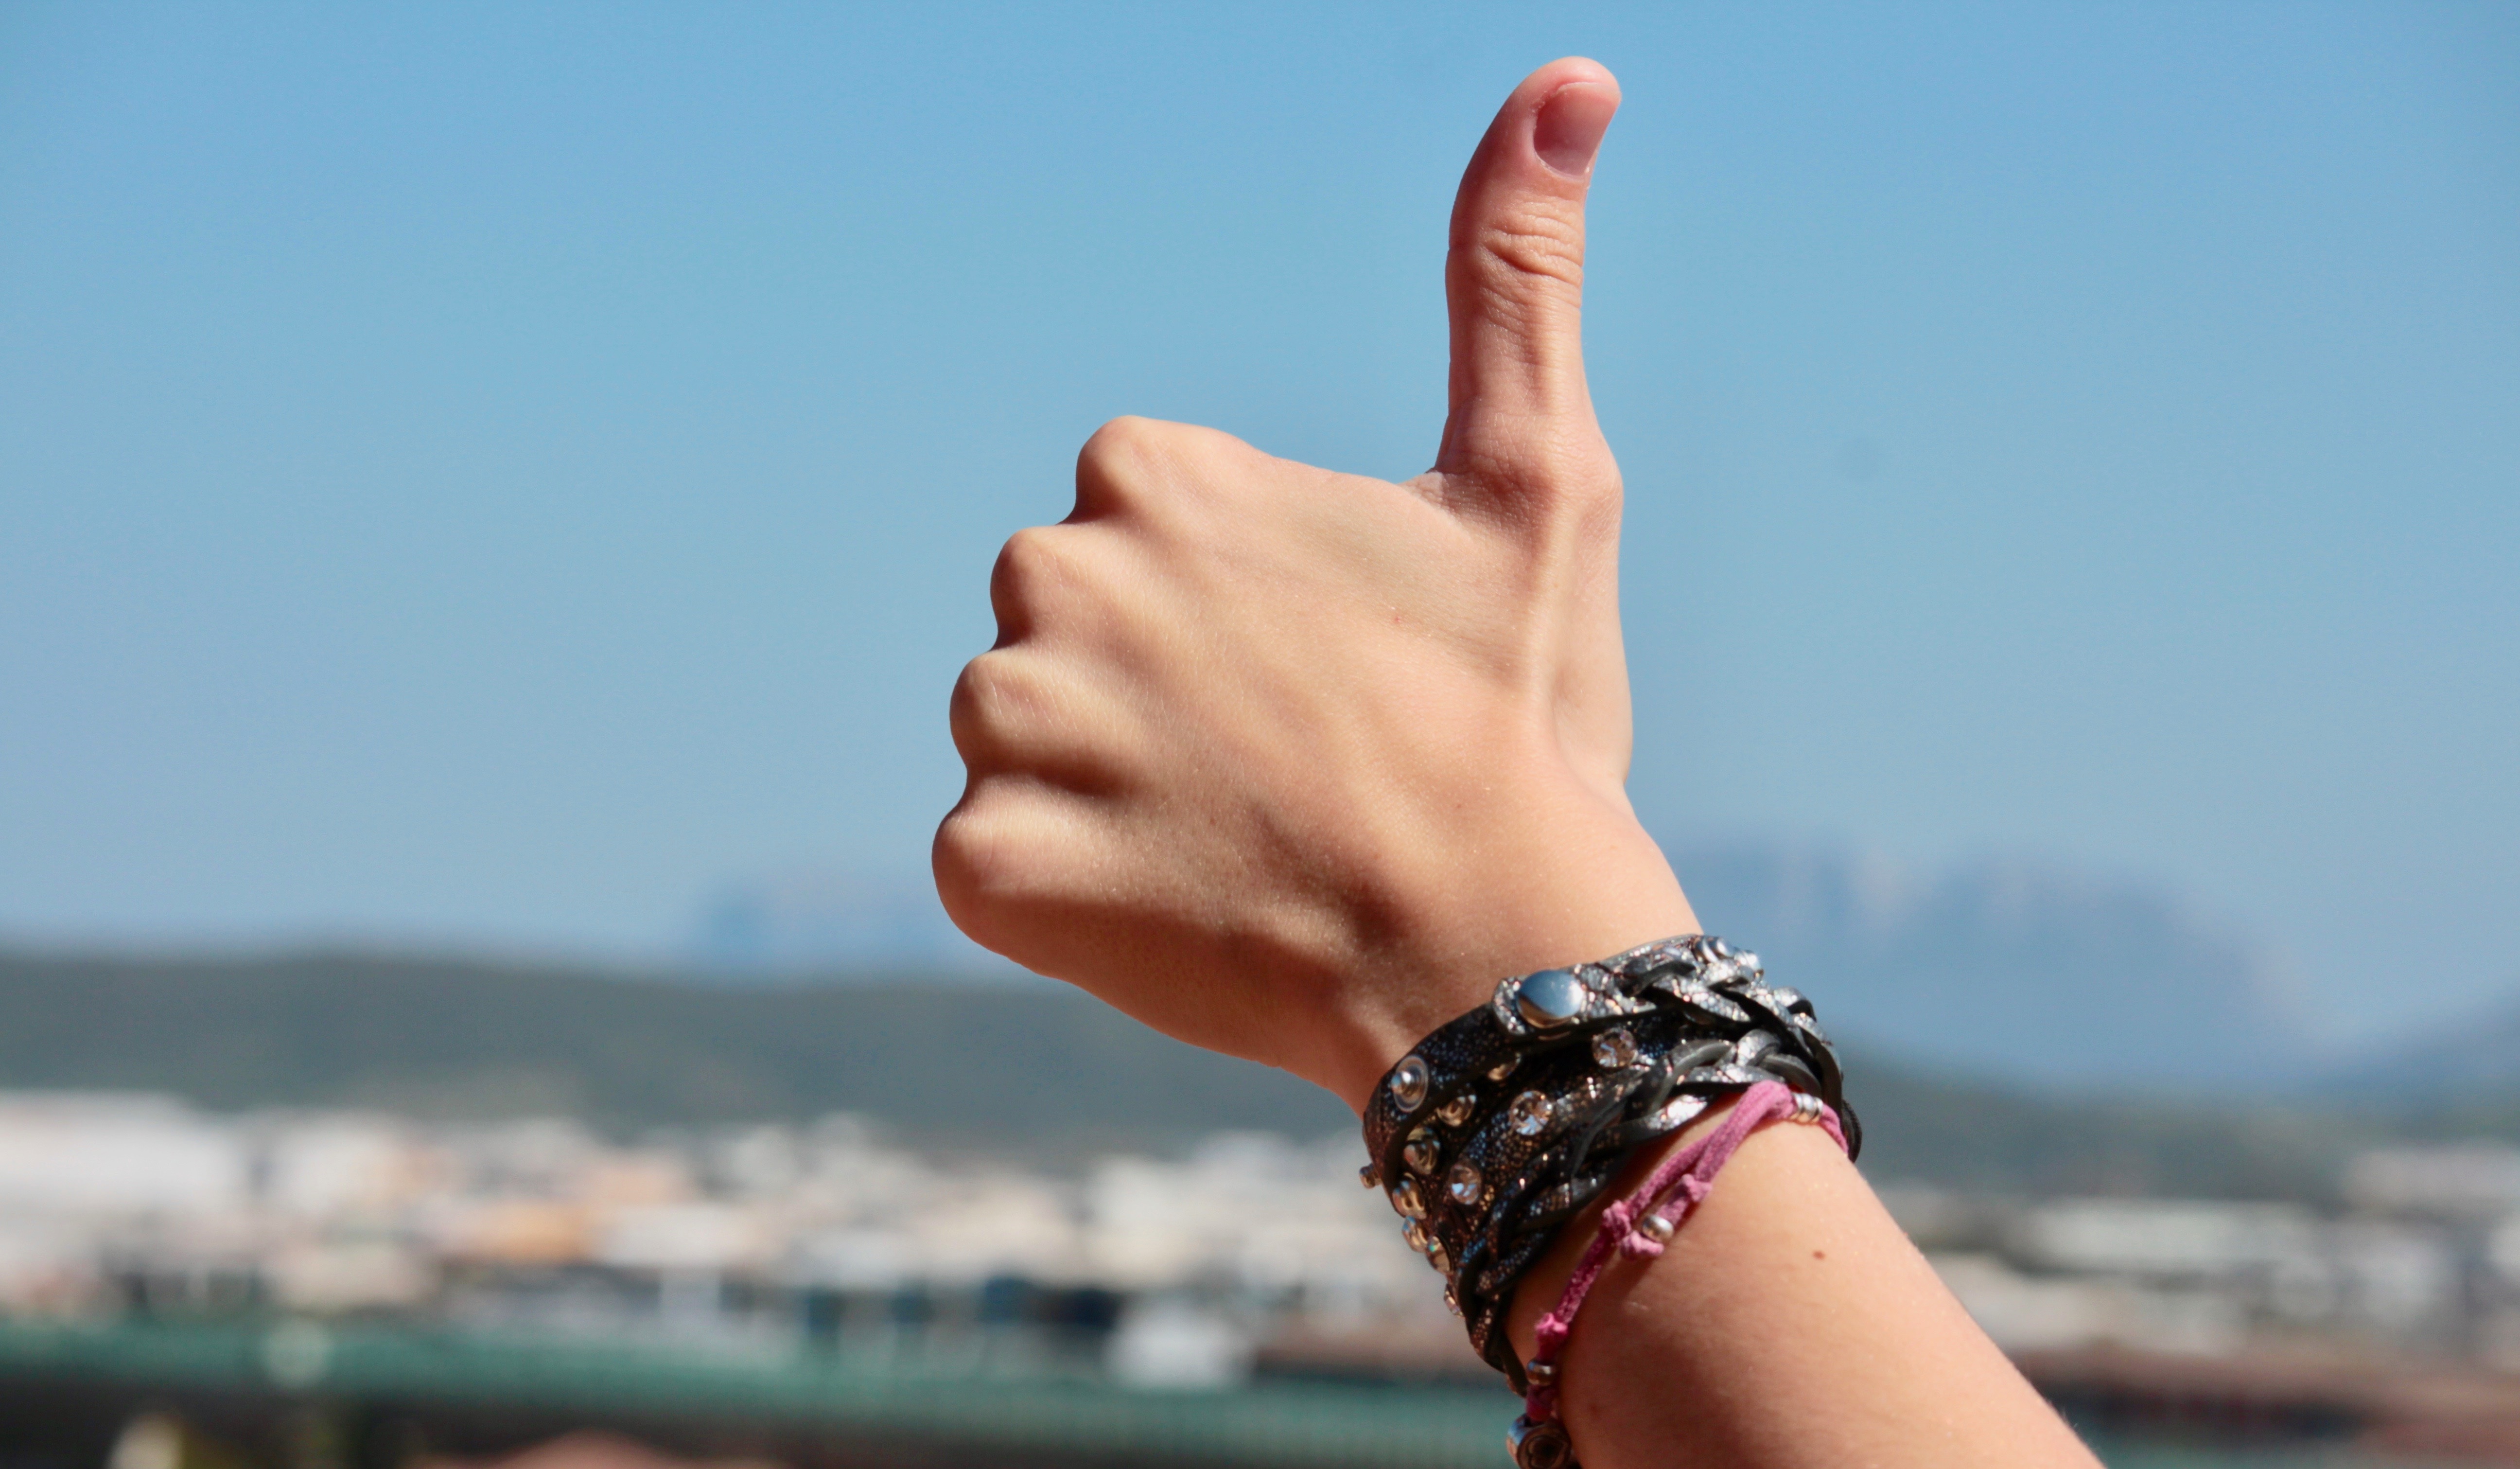
hand, leg, finger, metal, arm, happy, hands, fingers, sports, bracelets, boys, skin, safe, positive, perfect, thumb, favorite, human action, braccialietti